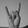
ASL letter: Y